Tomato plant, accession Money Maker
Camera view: tilt-top (135 deg); turntable rotation: 120 degrees
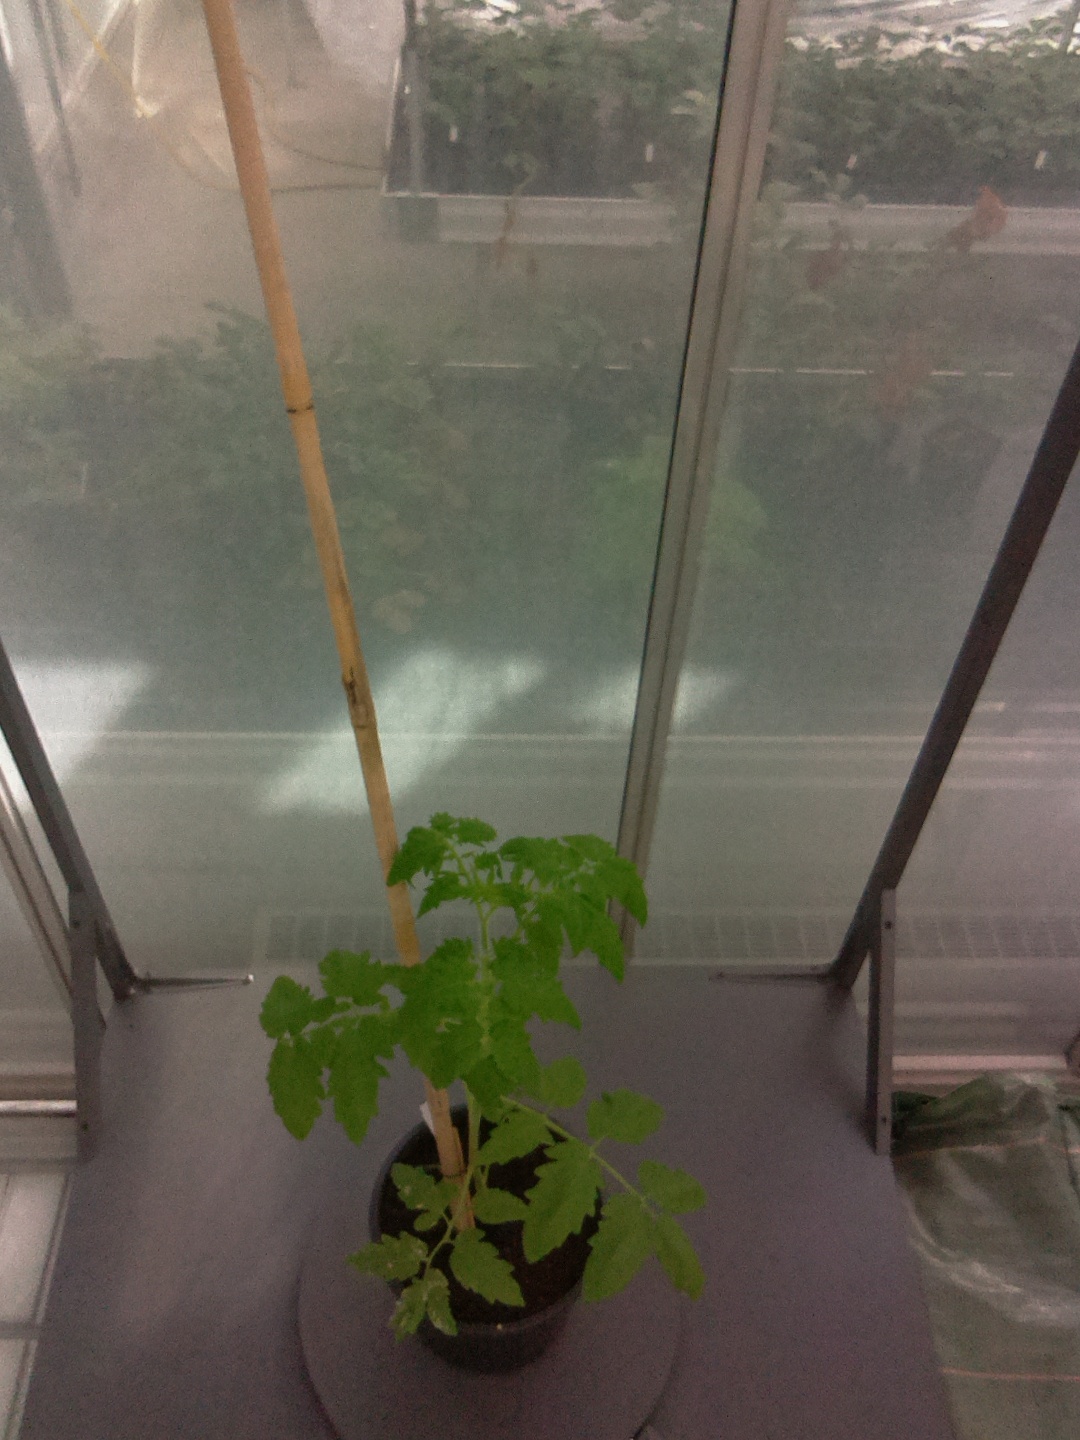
BBCH growth stage 14: 8 of true leaves visible